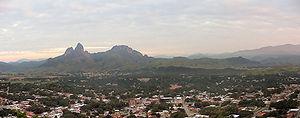
San Juan de Los Morros est une ville du Venezuela, capitale de l'État de Guárico et chef-lieu de la municipalité de Juan Germán Roscio. Elle a été fondée en 1780. Sa population était de 103 706 habitants lors du recensement de 2001.